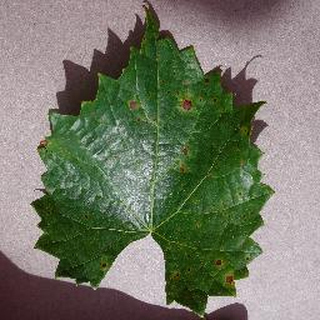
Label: grape_black_rot